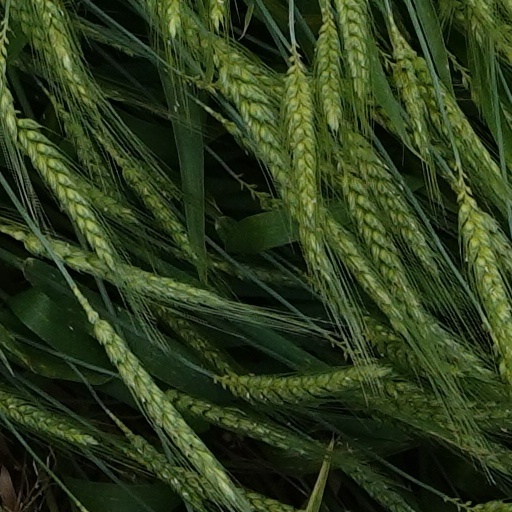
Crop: wheat